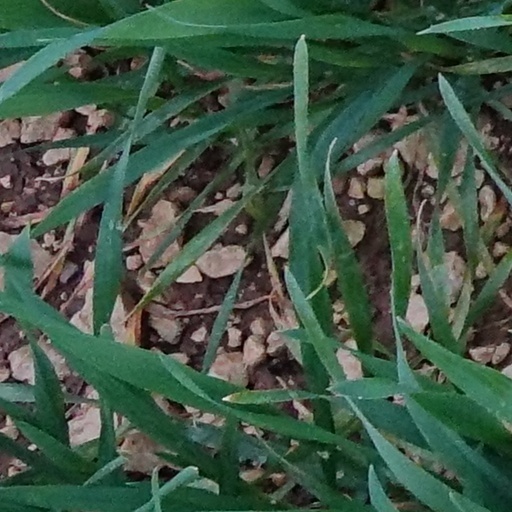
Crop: wheat